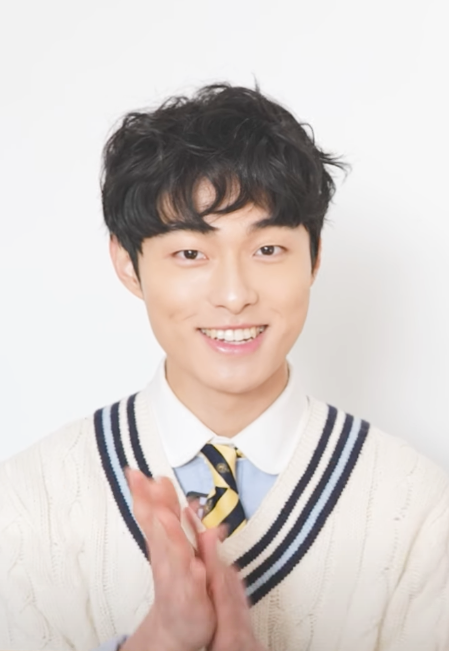
ยุน ชัน-ย็อง

Infobox person|name=ยุน ชัน-ย็อง|image=Yoon Chanyoung 2022.png|image_size=|caption=ยุน ชัน-ย็อง ในปี พ.ศ. 2565|birth_date=|birth_place=|occupation=นักแสดง|years_active=พ.ศ. 2556–present|agent=สโนว์บอลเอ็นเตอร์เทนเมนต์|education=มหาวิทยาลัยฮันยาง|module=Infobox Korean name|child=yes|color=transparent|
| rr = Yun Chan-yeong
| mr = Yun Ch'an-yŏng
ยุน ชัน-ย็อง ( เกิด 25 เมษายน พ.ศ. 2544Cite web|title=All of us are Dead: Who Is Yoon Chan-young? The Actor Who Plays Lee Cheong-san In The Show? The Current|language=en-US) เป็นนักแสดงชายชาวประเทศเกาหลีใต้|เกาหลีใต้ เขาเริ่มต้นอาชีพนักแสดงเด็ก และได้รับการยอมรับมากขึ้นสำหรับรูปลักษณ์ของเขาในซีรีส์ของเน็ตฟลิกซ์เรื่อง "มัธยมซอมบี้" ปี พ.ศ. 2565
== ผลงาน ==
=== ภาพยนตร์ ===
=== ละครโทรทัศน์ ===
| class="wikitable sortable plainrowheaders"
! scope="col" |ปี
! scope="col" |ชื่อเรื่อง
! scope="col" |ออกอากาศ
! scope="col" |รับบท
! scope="col" class="unsortable " |
|-
! rowspan="2" scope="row" |พ.ศ. 2556
|"When a Man Falls in Love"
|Munhwa Broadcasting Corporation|MBC
|อี แจฮี (วัยเด็ก)
|
|-
|"มอนสตาร์"
|Mnet (TV channel)|Mnet
|ช็อง ซ็อนอู (วัยเด็ก)
|
|-
! rowspan="3" scope="row" |พ.ศ. 2557
|Pluto Squad
|ระบบกระจายเสียงเพื่อการศึกษาเกาหลี|EBS
|อี อูจิน
|
|-
|"กั๊บดง ถอดรหัสฆ่า"
|ทีวีเอ็น|tvN
|รยู แทโอ (วัยเด็ก)
|
|-
|"Mama"
| rowspan="2" |MBC
|ฮัน กือรู
|
|-
! rowspan="3" scope="row" |พ.ศ. 2558
|"ฮวาจอง ชิงอำนาจชิงบัลลังก์"
|ฮง ชูว็อน (วัยเด็ก)
|
|-
|"6 มังกรกำเนิดโชซอน"
|Seoul Broadcasting System|SBS
|ดังแซ (วัยเด็ก)
|
|-
|"Bubble Gum"
|tvN
|พัก รีฮวัน (วัยเด็ก)
|
|-
! rowspan="2" scope="row" |พ.ศ. 2559
|"Blow Breeze"
|MBC
|อี จังโก (วัยหนุ่ม)
|
|-
|"Dr. Romantic"
|SBS
|คัง ทงจู (วัยหนุ่ม)
|
|-
! rowspan="2" scope="row" |พ.ศ. 2560
|"ดวงใจฮาแบ็ค"
|tvN
|ชิน ฮูเย (วัยหนุ่ม)
|
|-
|"The King in Love"
|MBC
|วังริน (วัยหนุ่ม)
|
|-
! rowspan="2" scope="row" |พ.ศ. 2561
|"Oh, the Mysterious"
| rowspan="6" |SBS
|คิม ชงซัม (วัยหนุ่ม)
|
|-
|"รักครั้งนี้ หัวใจ 17"
|กง อูจิน (วัยหนุ่ม)
|
|-
! rowspan="2" scope="row" |พ.ศ. 2562
|"Everything and Nothing"
|โก มินแจ
|
|-
|"หมอหัตถ์เทวดา"
|อี กีซ็อก
|
|-
! rowspan="2" scope="row" |พ.ศ. 2563
|"Nobody Knows"
|ชู ทงมย็อง
|
|-
|"เพลงรักอุ่นละมุน"
|ซึง จีมิน (cameo)
|
|-
|
=== เว็บซีรีส์ ===
| class="wikitable sortable plainrowheaders"
! scope="col" |ปี
! scope="col" |ชื่อเรื่อง
! scope="col" |แพลตฟอร์ม
! scope="col" |รับบท
! scope="col" |หมายเหตุ
! scope="col" class="unsortable" |
|-
! rowspan="2" scope="row" |พ.ศ. 2565
|"มัธยมซอมบี้"
|เน็ตฟลิกซ์
|อี ช็องซาน
|
|
|-
|"Boys Flight"
|KT Season
|Yoon Tak
|ฤดูกาลที่ 1–2
|
|
== อ้างอิง ==
== แหล่งข้อมูลอื่นๆ ==
*
หมวดหมู่:บุคคลที่เกิดในปี พ.ศ. 2544
หมวดหมู่:บุคคลที่ยังมีชีวิตอยู่
หมวดหมู่:นักแสดงชายชาวเกาหลีใต้
หมวดหมู่:นักแสดงละครโทรทัศน์ชายชาวเกาหลีใต้